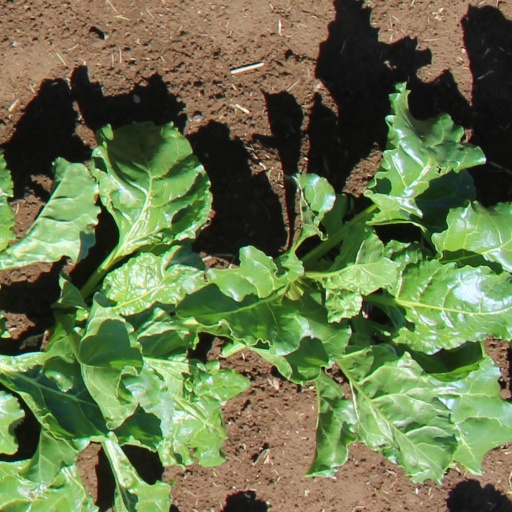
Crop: sugar beet